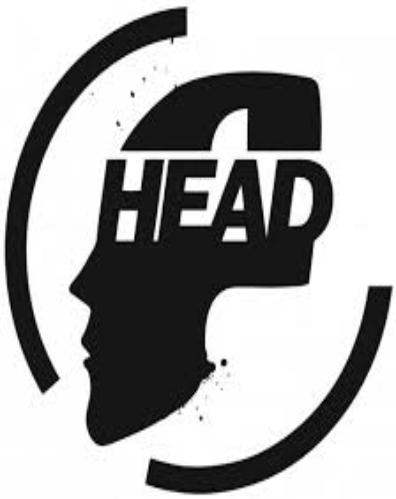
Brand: Head
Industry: Clothes